Loviisa

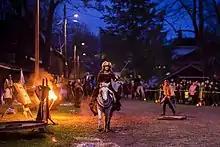
The Kekri event at the Strömfors ironworks.

Summer is an active time in Loviisa. Recurring events include Loviisan Wanhat Talot, the Small Ships' Race boat festival, Midsummer parties in Laivasilta and Svartholm, Avoimet puutarhat, Loviisan Rauhanfoorumi, the reader festival of the "Nya Östis" newspaper, the Loviisa Week, the "Kuningas saapuu Loviisaan" ("The King arrives in Loviisa") weekend and toto races. Events outside the central conurbation include the Old time days (in the Jokela home museum), the Liljendal days, Ruotsinpyhtää Bluegrass and Ruukki Picnic (veteran cars).